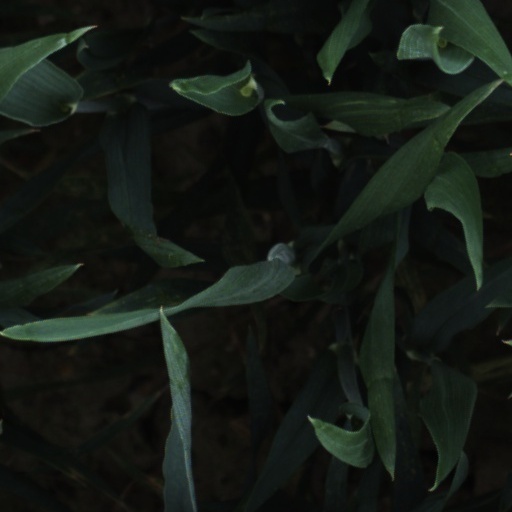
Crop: wheat